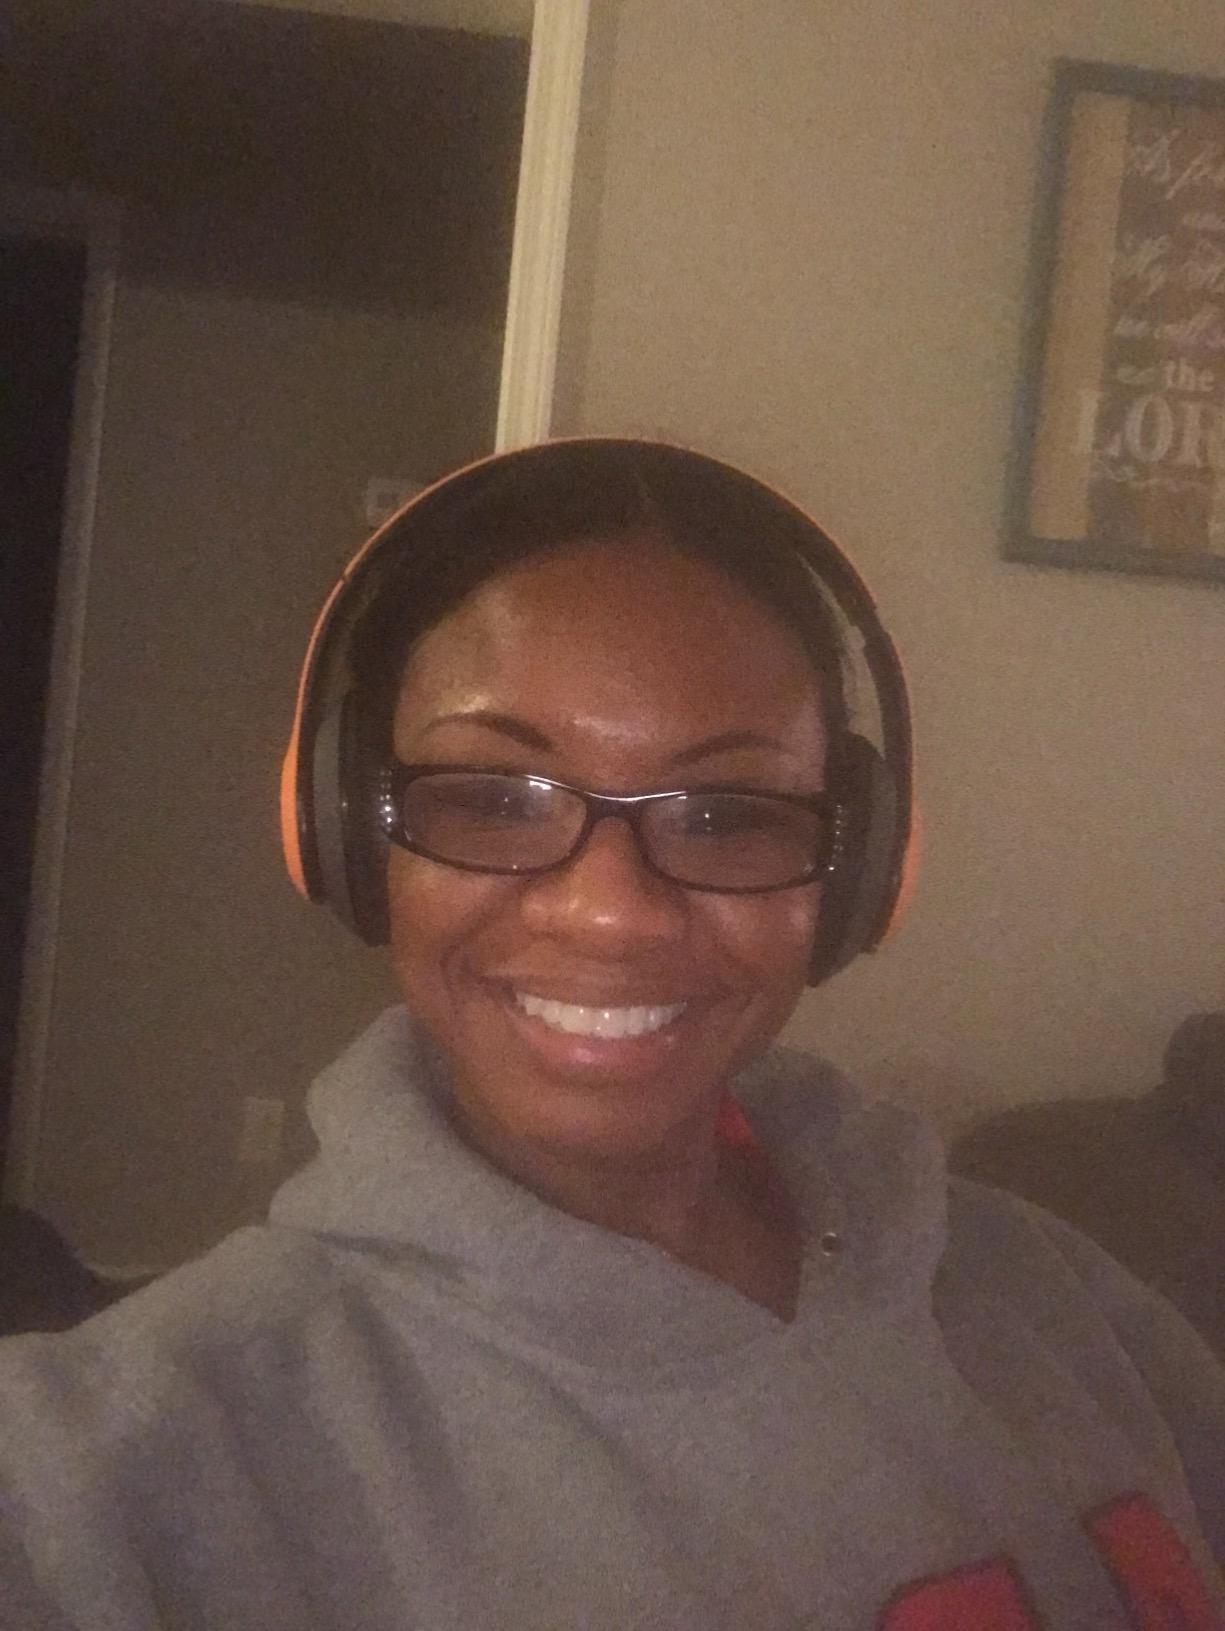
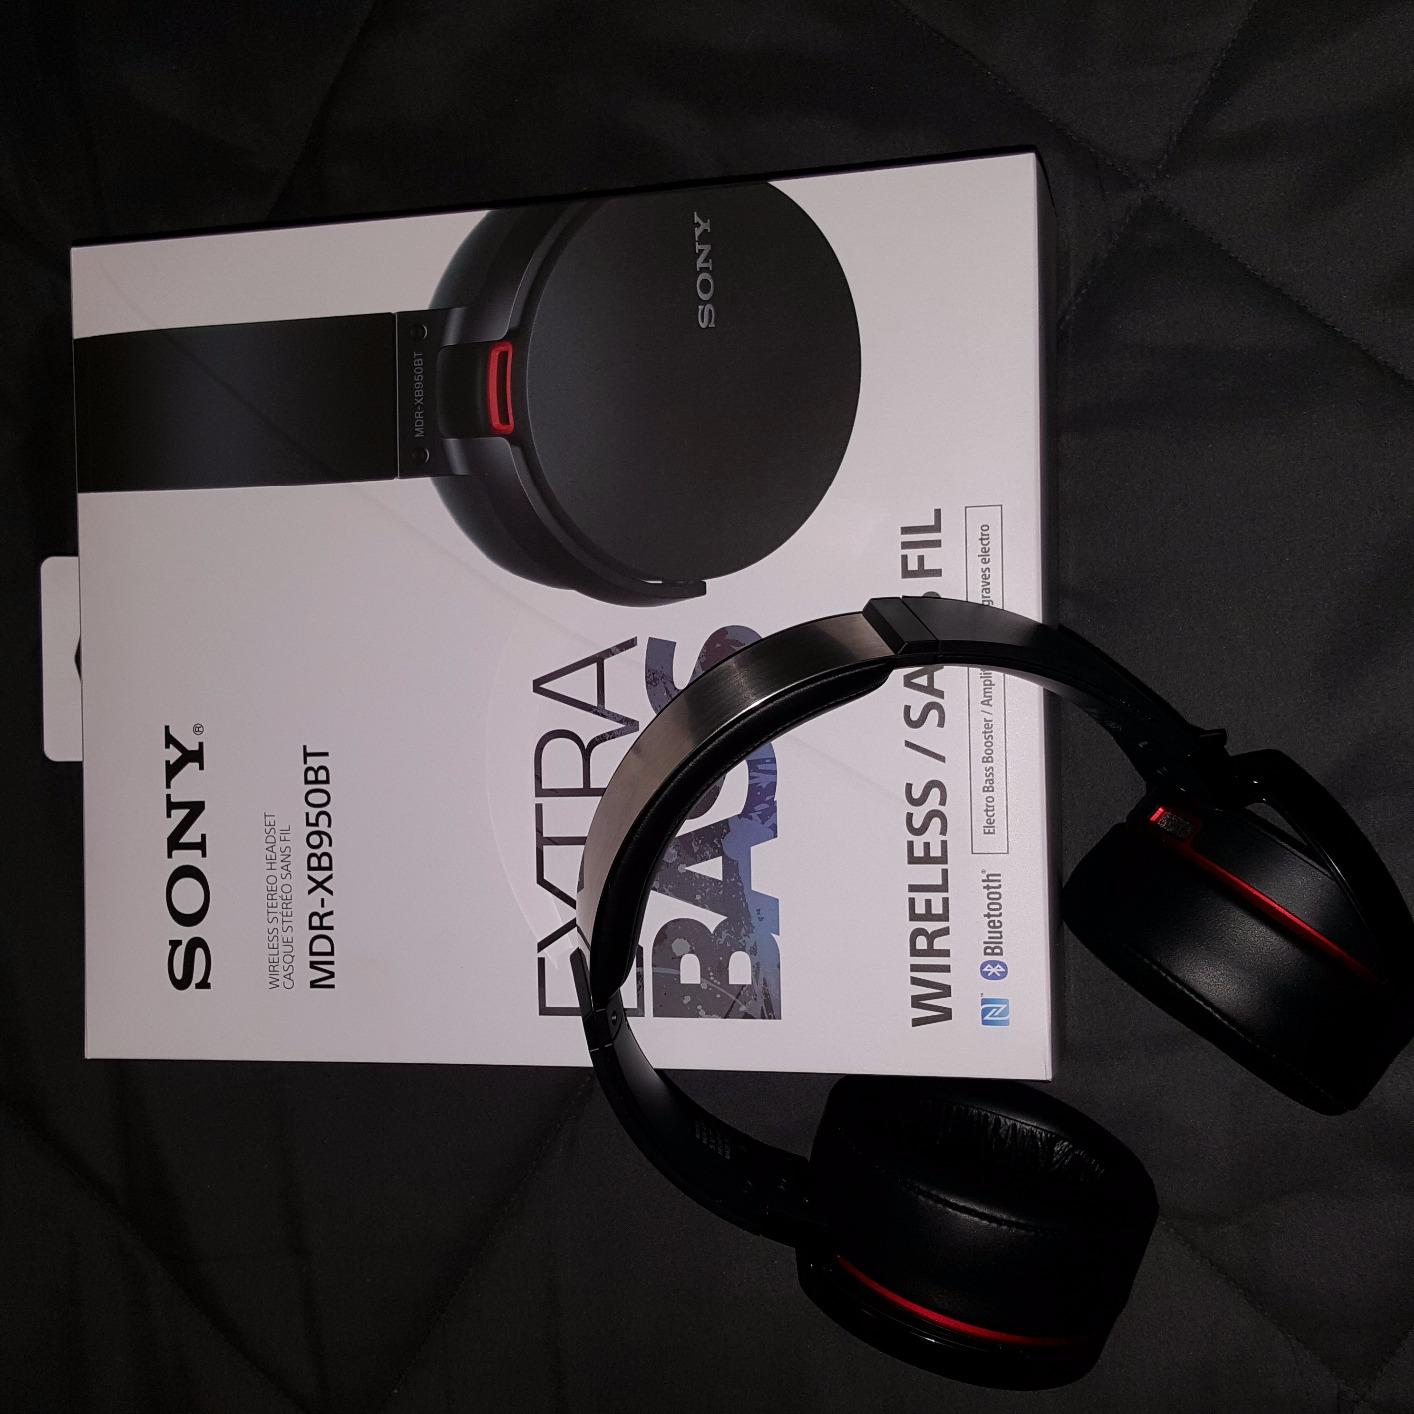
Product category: headphones
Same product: no